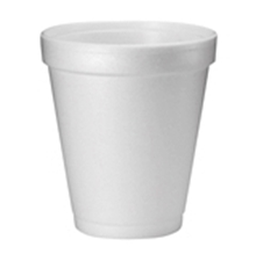
Label: paper